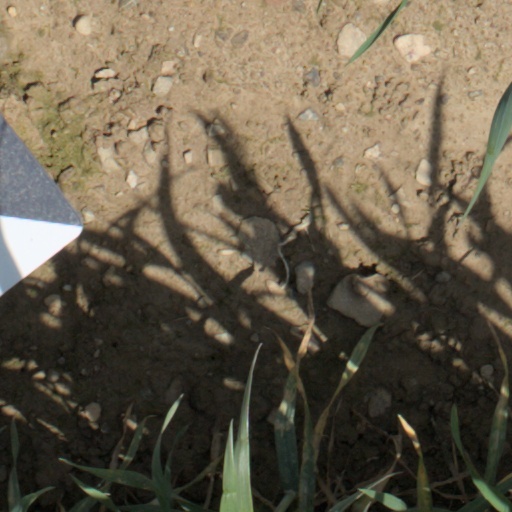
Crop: wheat